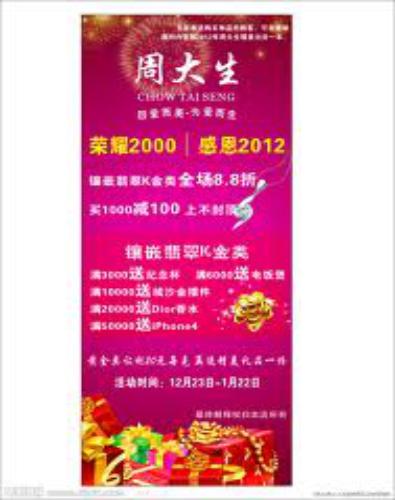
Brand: CHOW TAI SENG-1
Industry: Others